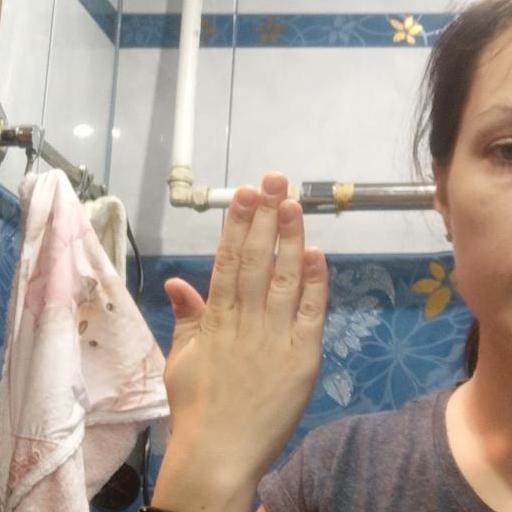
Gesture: stop_inverted